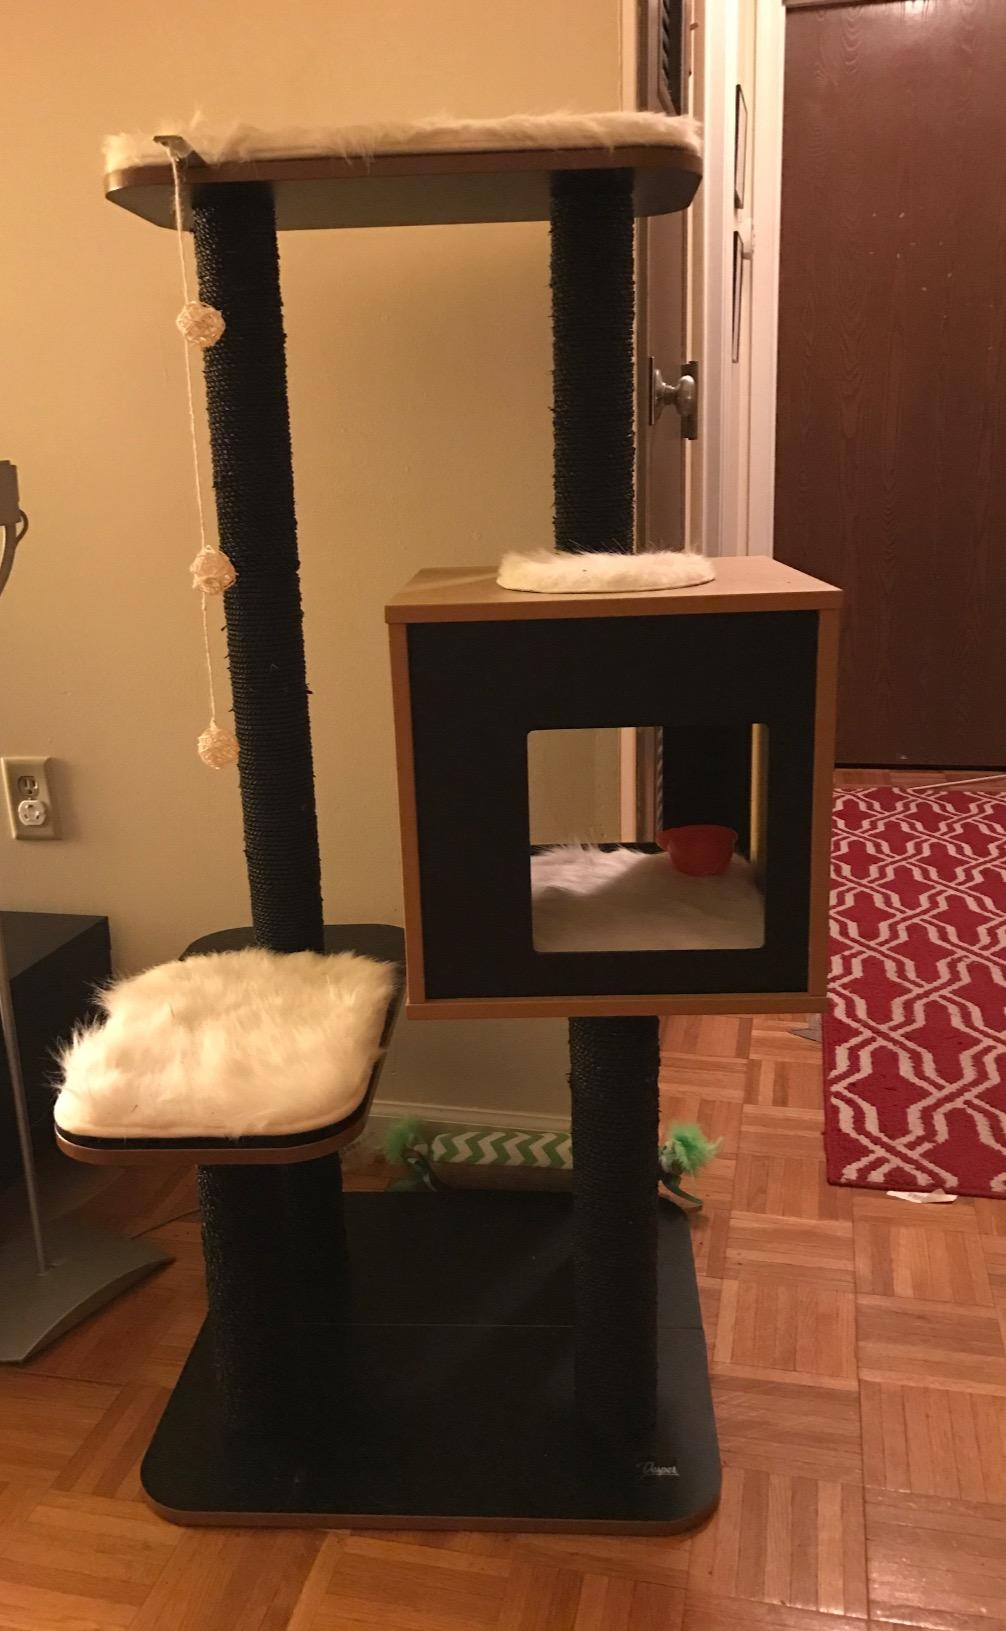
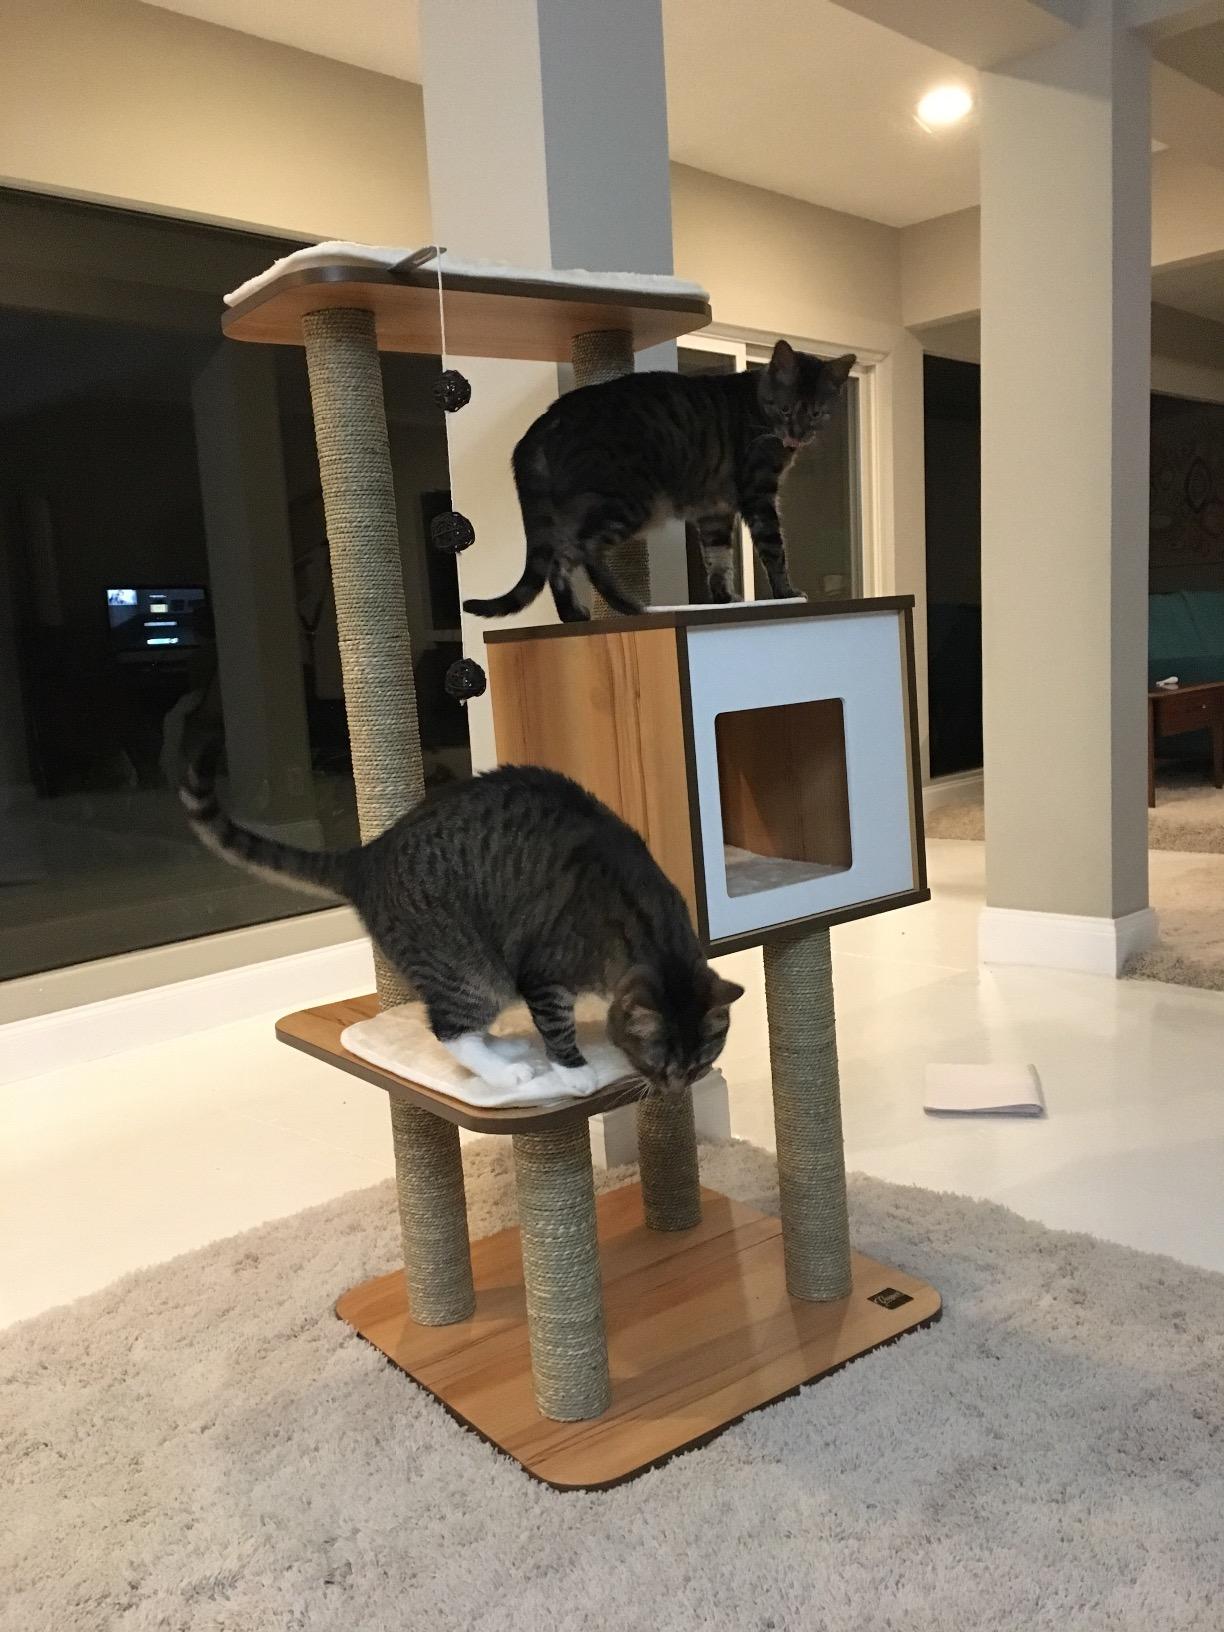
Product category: items_cat tree
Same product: no